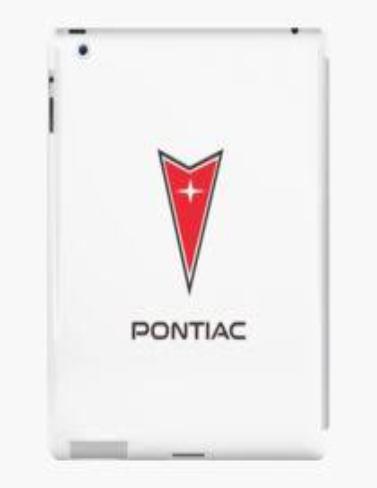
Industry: Transportation